Tax inversion

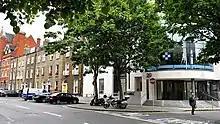
The legal headquarters of Medtronic in Dublin, Ireland

In all definitions, the executive management (e.g. CEO, CFO), and the substantive offices and assets of the company, can remain in the US. For example, the executives of Medtronic, who executed the largest tax inversion in history by legally moving Medtronic to Ireland in 2015, remained in their main operational headquarters of Fridley, Minnesota in the US. All of Medtronic's substantive business and management operations still reside in the US.